Second Italo-Ethiopian War

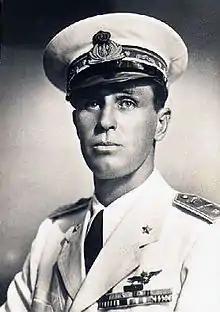
Duke of Aosta

Italian military forces used between 300 and 500 tons of mustard gas to attack both military and civilian targets, despite being a signatory to the 1925 Geneva Protocol banning the practice. This gas had been produced during World War I and subsequently transported to East Africa. J. F. C. Fuller, who was present in Ethiopia during the conflict, stated that mustard gas "was the decisive tactical factor in the war." Historian Walter Laqueur estimates that up to one-third of Ethiopian casualties of the war were caused by chemical weapons.